Gnetum gnemon

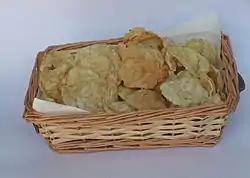
"Emping melinjo" chips, made from smashed "Gnetum gnemon" seed

Gnetum nuts are eaten boiled, roasted, or raw in most parts of Southeast Asia and Melanesia. The young leaves, the male strobili (often incorrectly referred as "flowers"), and the outer flesh of the fruits are also edible when cooked and are eaten in Indonesia, the Philippines, Thailand, Vanuatu, Papua New Guinea, the Solomon Islands, and Fiji. They have a slightly sour taste and are commonly eaten in soups and stews.